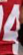
Number: 4